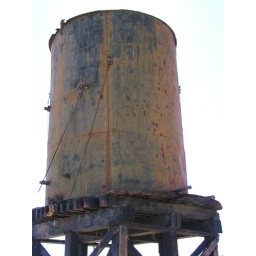
water tower in anza borrego